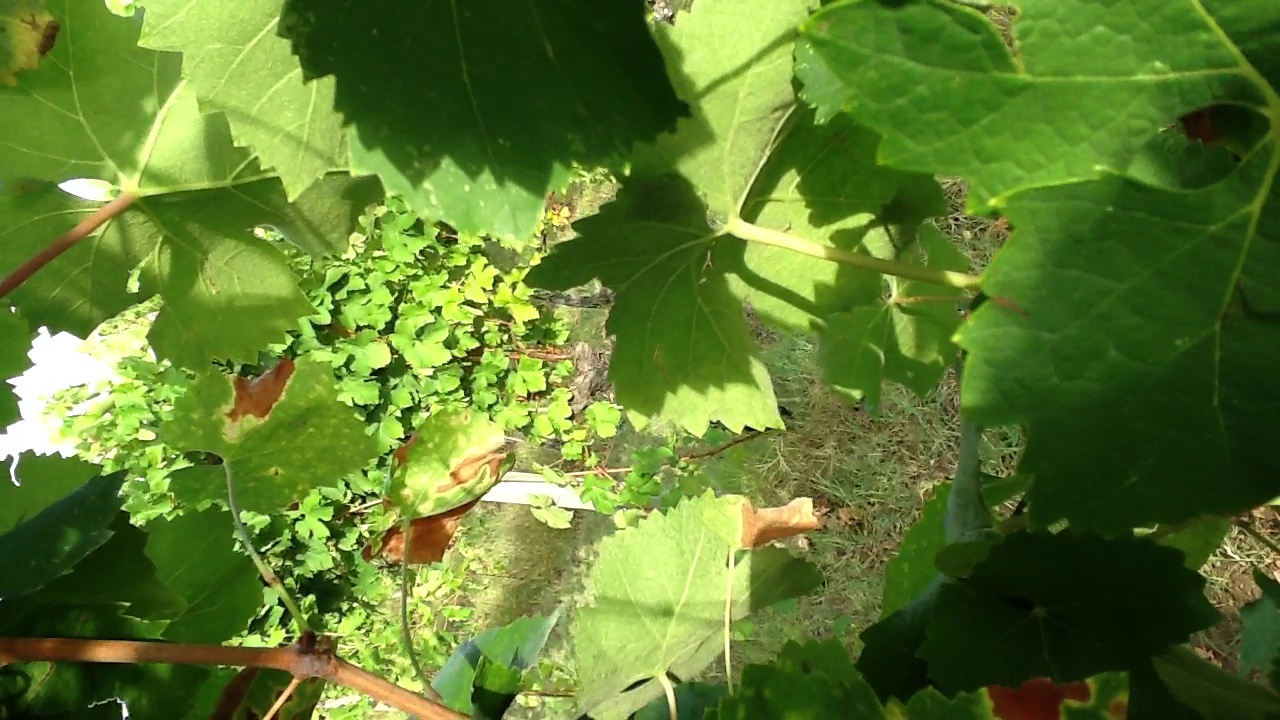
Label: esca